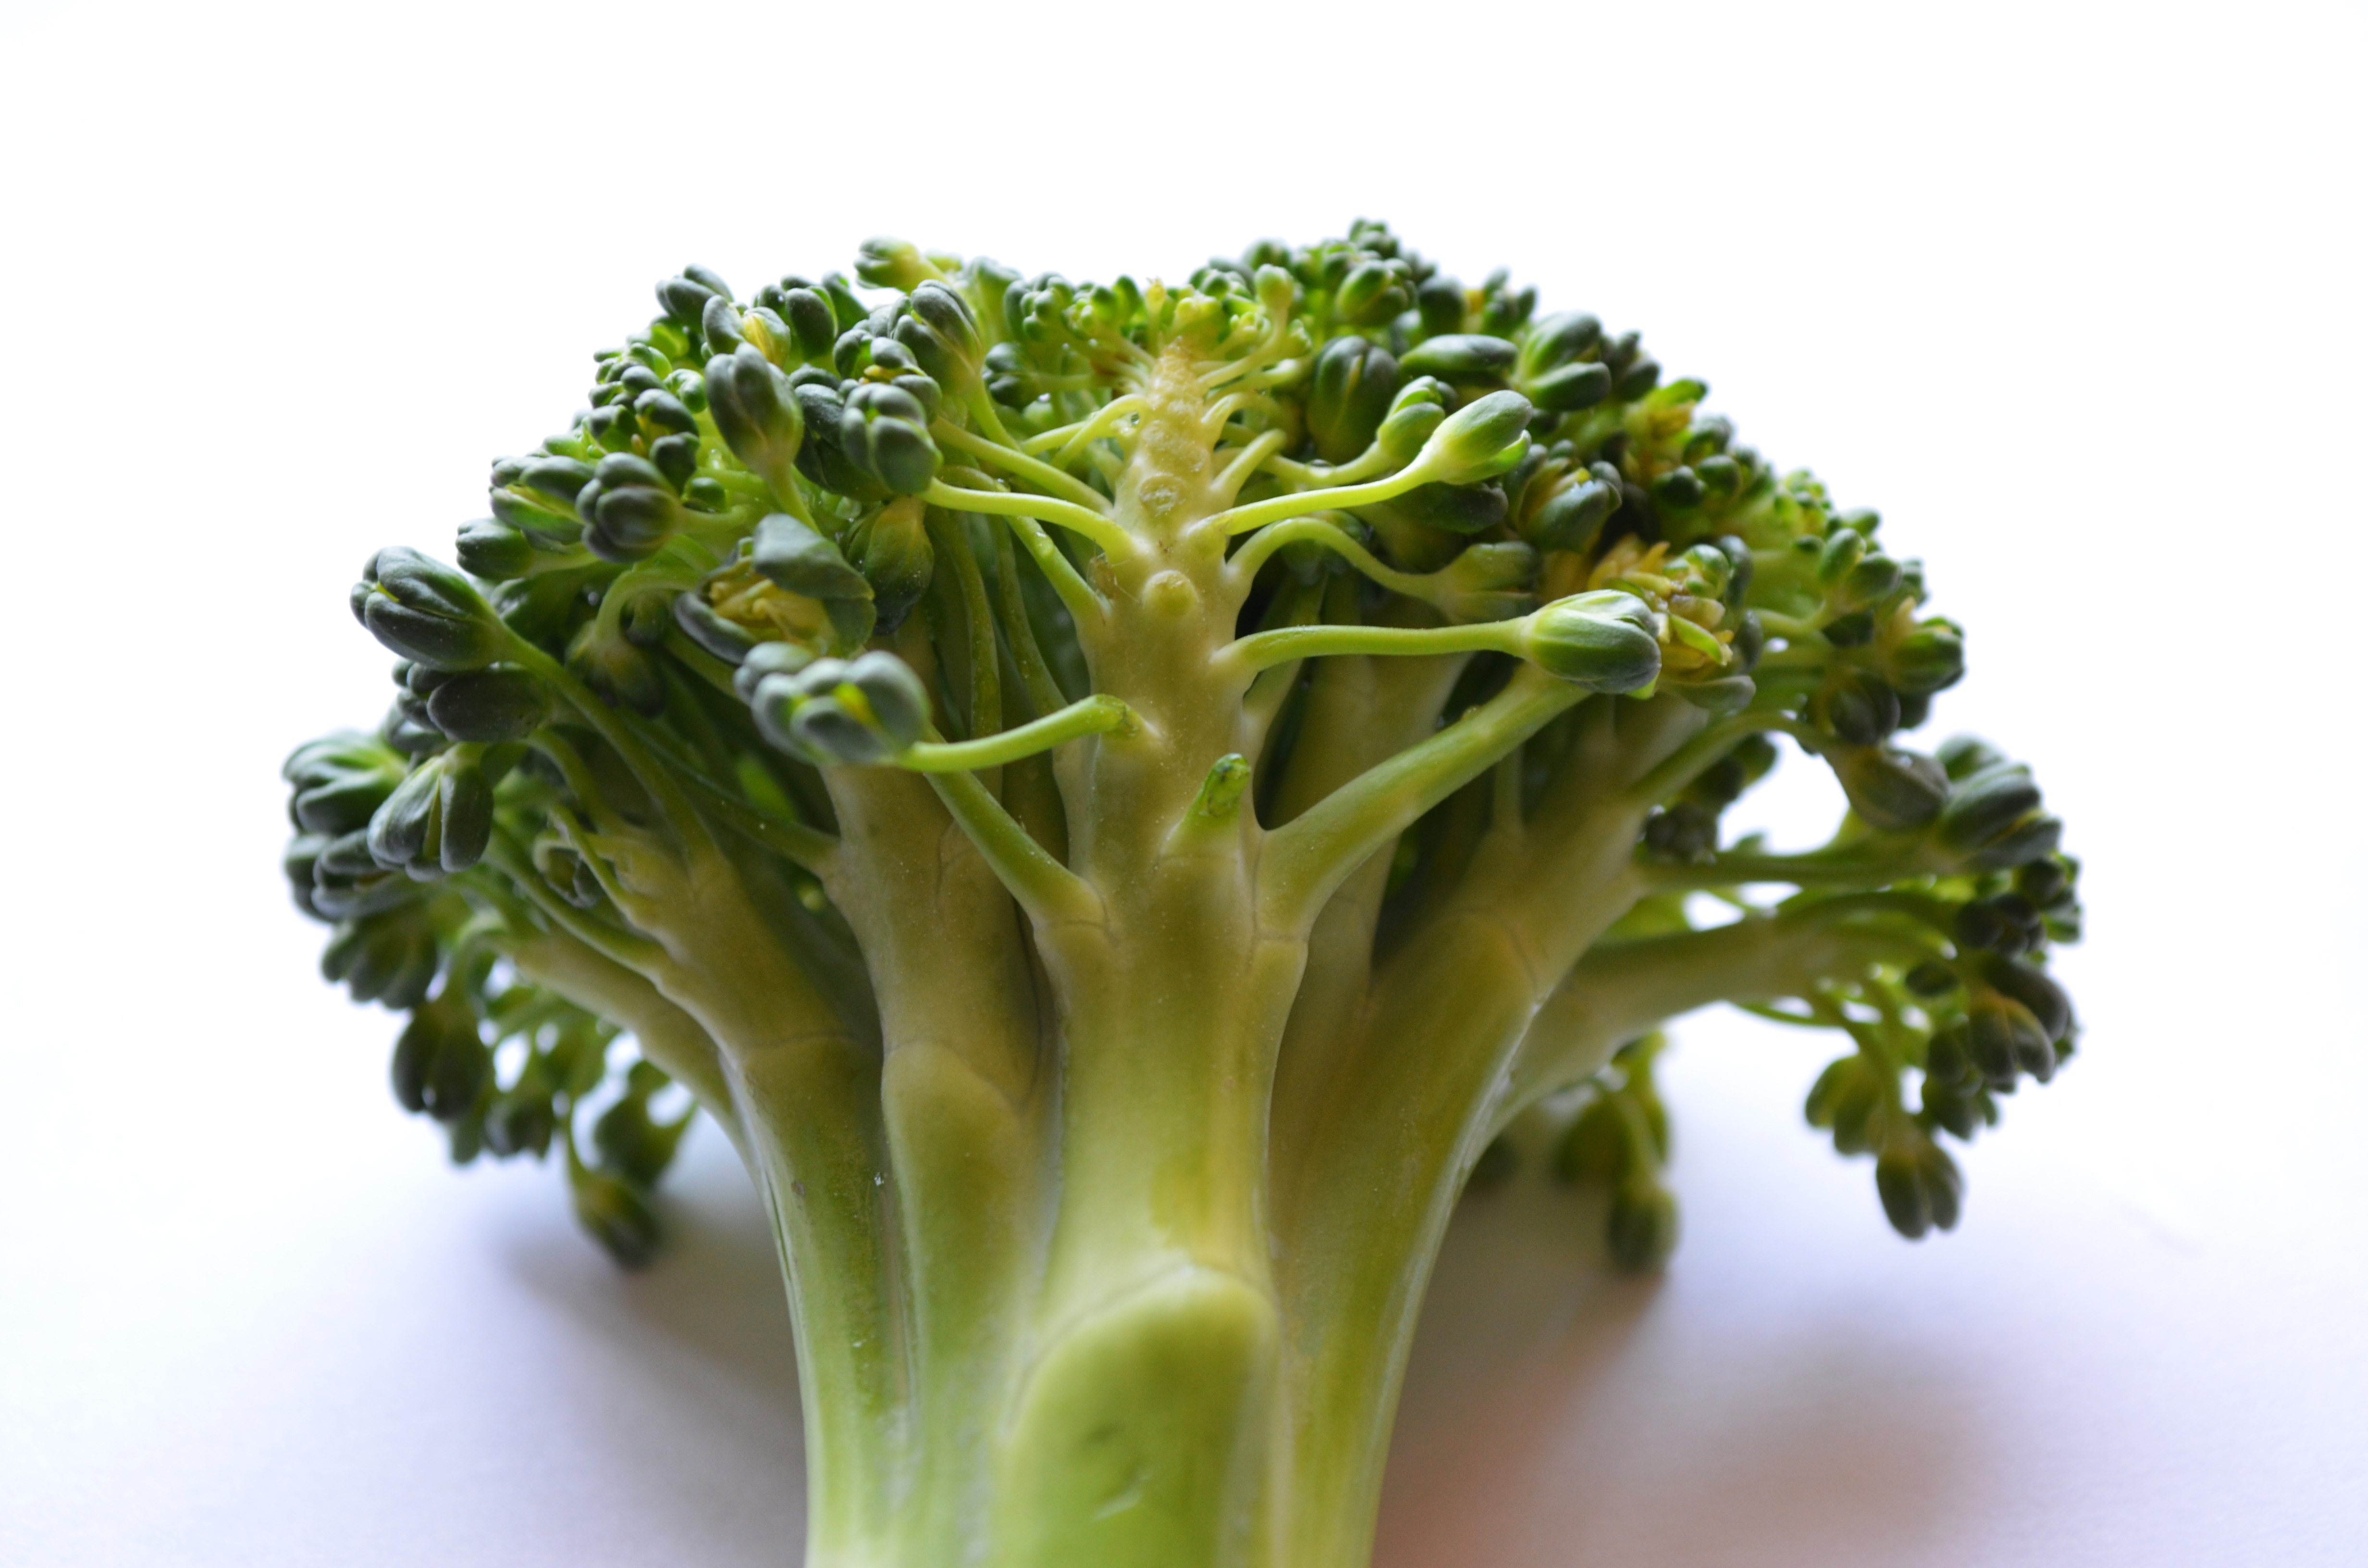
plant, food, green, cooking, ingredient, herb, produce, vegetable, healthy, broccoli, grocery, vegetables, vegetarian, diet, brassica, organic, land plant, brassica rapa, leaf vegetable